Hypertensive emergency

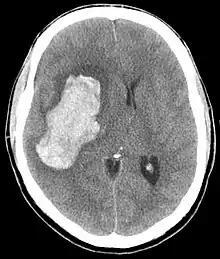
CT scan depicting intracranial hemorrhage, a possible complication of hypertensive emergency. Patients with spontaneous intracranial hemorrhage present with newfound headache and neurologic deficits.

A hypertensive emergency is very high blood pressure with potentially life-threatening symptoms and signs of acute damage to one or more organ systems (especially brain, eyes, heart, aorta, or kidneys). It is different from a hypertensive urgency by this additional evidence for impending irreversible hypertension-mediated organ damage (HMOD). Blood pressure is often above 200/120 mmHg, however there are no universally accepted cutoff values.